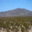
Label: mountain